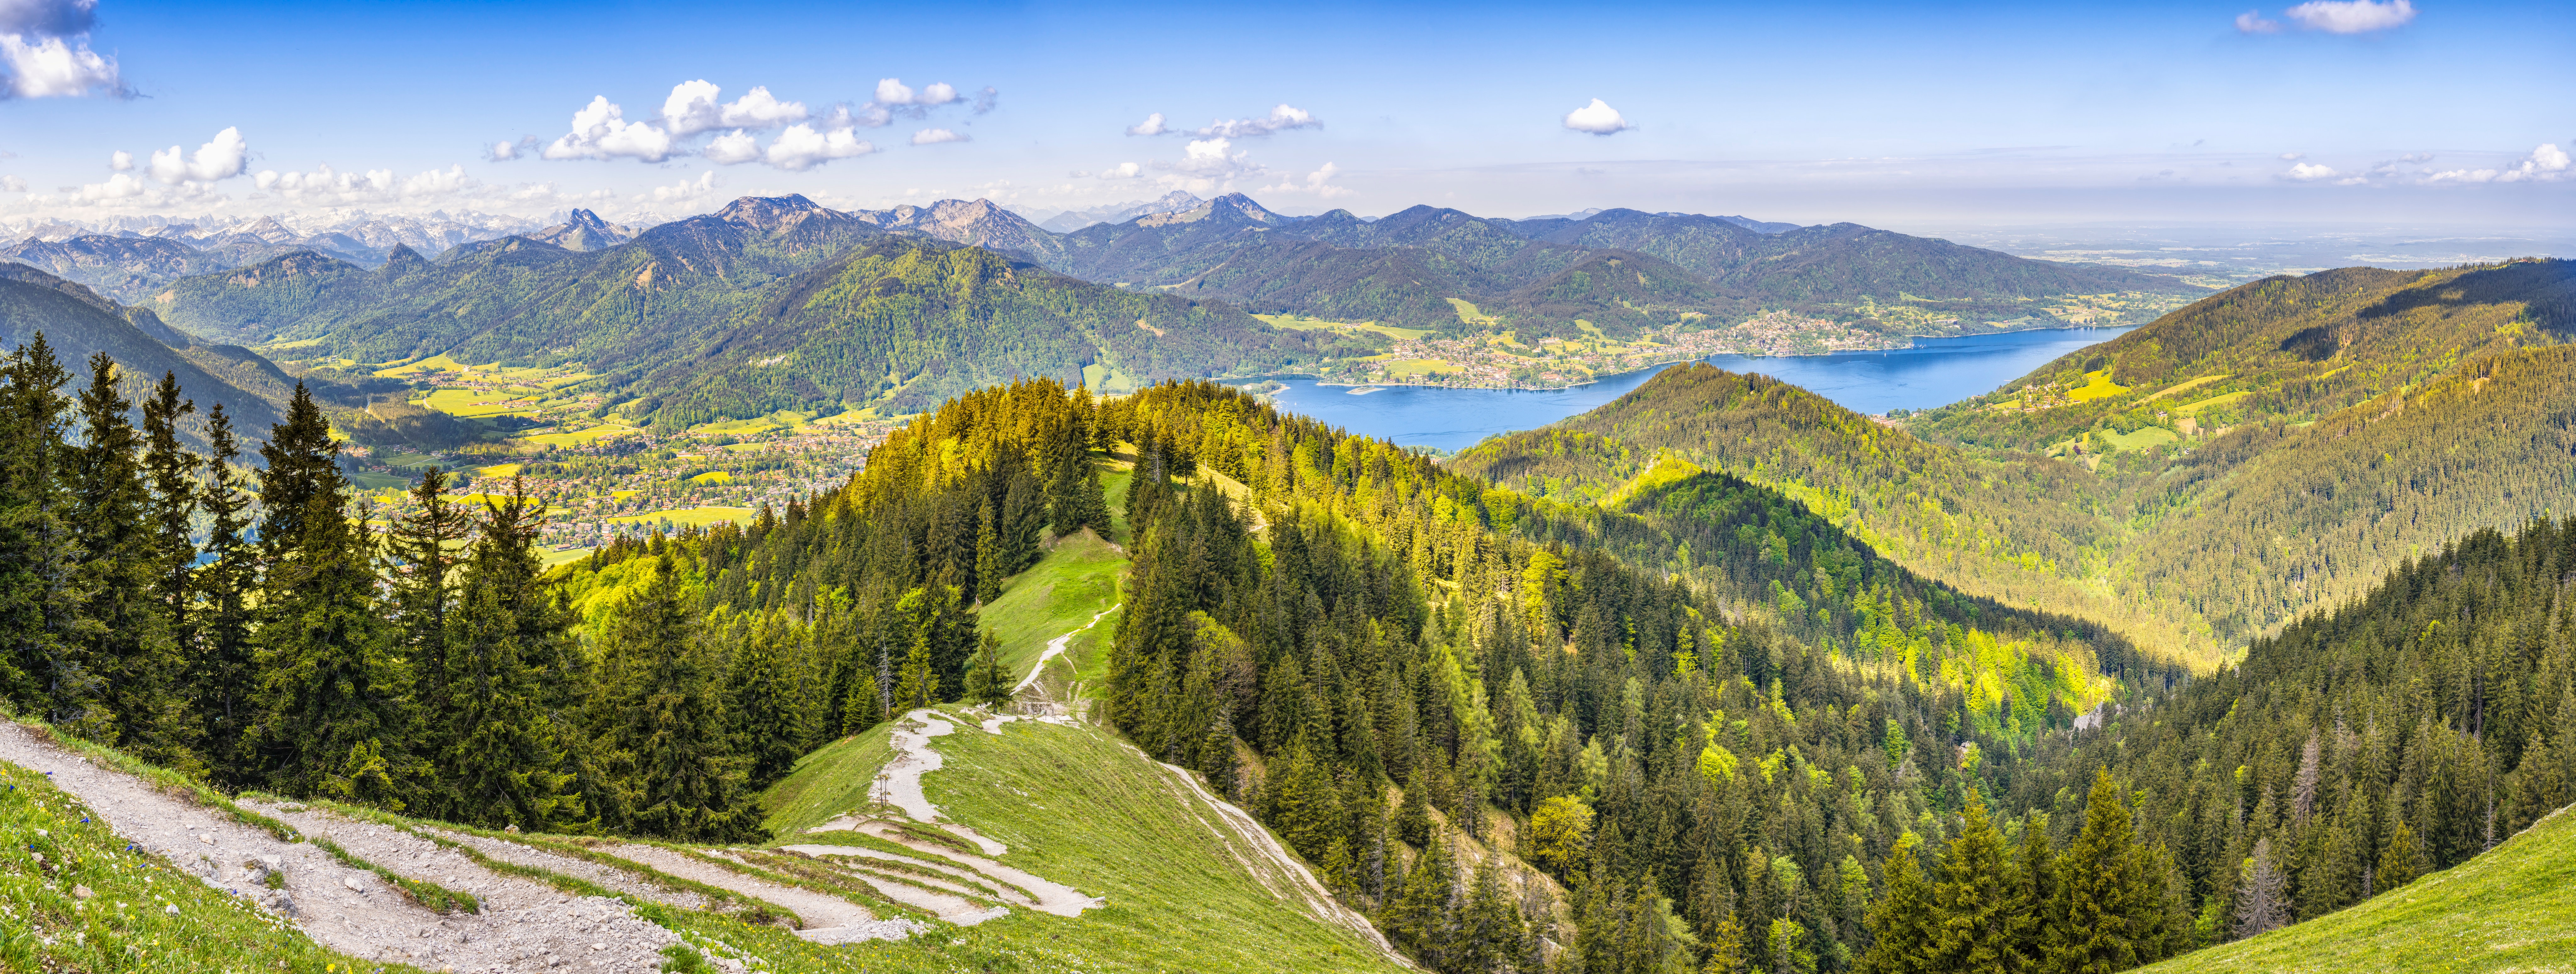
mountainous landforms, mountain, mountain range, natural landscape, nature, highland, ridge, wilderness, hill, alps, hill station, sky, mount scenery, massif, valley, tree, fell, mountain pass, national park, landscape, summit, grassland, photography, forest, terrain, meadow